Citizen science

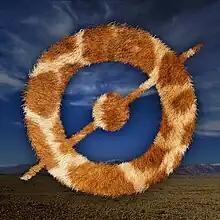
Snapshot Serengeti classifies animals at the Serengeti National Park in Tanzania.

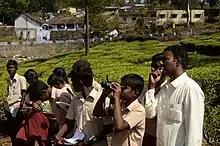
Birdwatching in India JEG0901

As technology and public interest grew, the "CitizenScience.Asia" group was set up in 2022; it grew from an initial hackathon in Hong Kong which worked on the 2016 Zika scare. The network is part of Citizen Science Global Partnership.